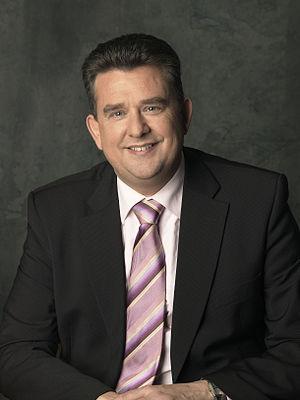
Le Parti socialiste est un parti politique socialiste néerlandais. Son dirigeant actuel est Emile Roemer.
Les élections législatives néerlandaises de 2010 se tiennent le 9 juin 2010, à une date légèrement anticipée. Elles ont pour but d'élire les 150 représentants de la Seconde Chambre des États généraux.